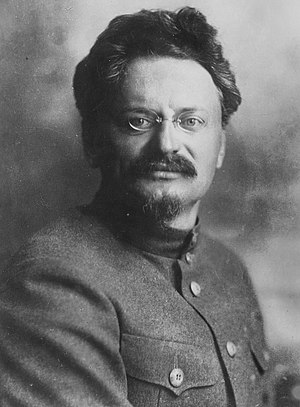
Lev Trotskij
Lev Davidovitj Trotskij var en russisk revolutionær, politisk tænker og politiker.